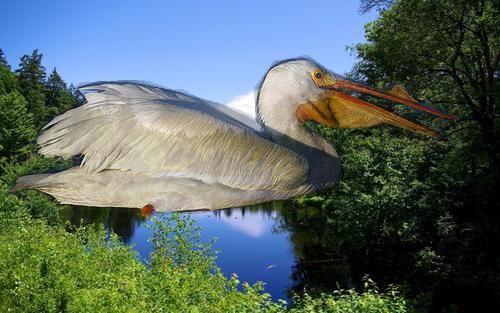
Bird species: White_Pelican
Bird type: waterbird
Background: water